Sanctuary lamp

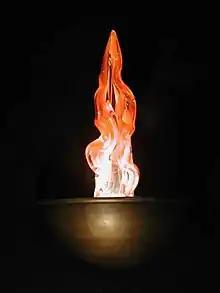
Contemporary blown glass and bronze "ner tamid" by artist David Ascalon

These lights are never allowed to dim or go out, and in case of electric problems, alternative emergency power is used to prevent them from extinguishing.